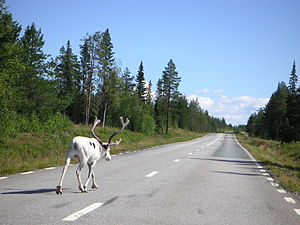
Europavej E45 / Billedgalleri
Det sydligste punkt er Gela i Italien og der fra videre nordpå gennem Messina – Napoli – Bologna – Innsbruck – München – Nürnberg – Hannover – Hamborg – Flensborg – Aarhus – Aalborg – Frederikshavn – Göteborg – Mora – Östersund – Gällivare – Karesuando – Palojoensuu – Hetta – Kautokeino for at slutte i Alta i Norge.